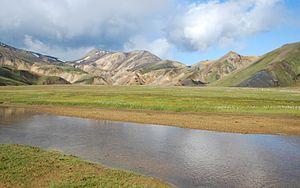
Paysage du Landmannalaugar, le long du chemin de Laugavegur, en Islande. Русский: Пейзаж в местности Landmannalaugar, посещаемой во время прохождения маршрута для пешеходного туризма Лёйгавегюр. Исландия.